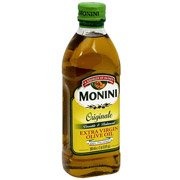
Item Name: Felippo Berio Olive Oil 16.9 oz (Pack of 12)
Bullet Point 1: Imported from Italy
Bullet Point 2: 100% Pure All Natural
Bullet Point 3: For Sauteing & Grilling
Bullet Point 4: Kosher
Product Description: Perfectly balanced with a mild flavor, Filippo Berio Olive Oil is an excellent choice when sauteing, grilling or roasting meat, poultry, fish or vegetables. It's also wonderful as a salad dressing or as a base for your favorite sauces.
Value: 202.8
Unit: Fl Oz

Price: 7.48